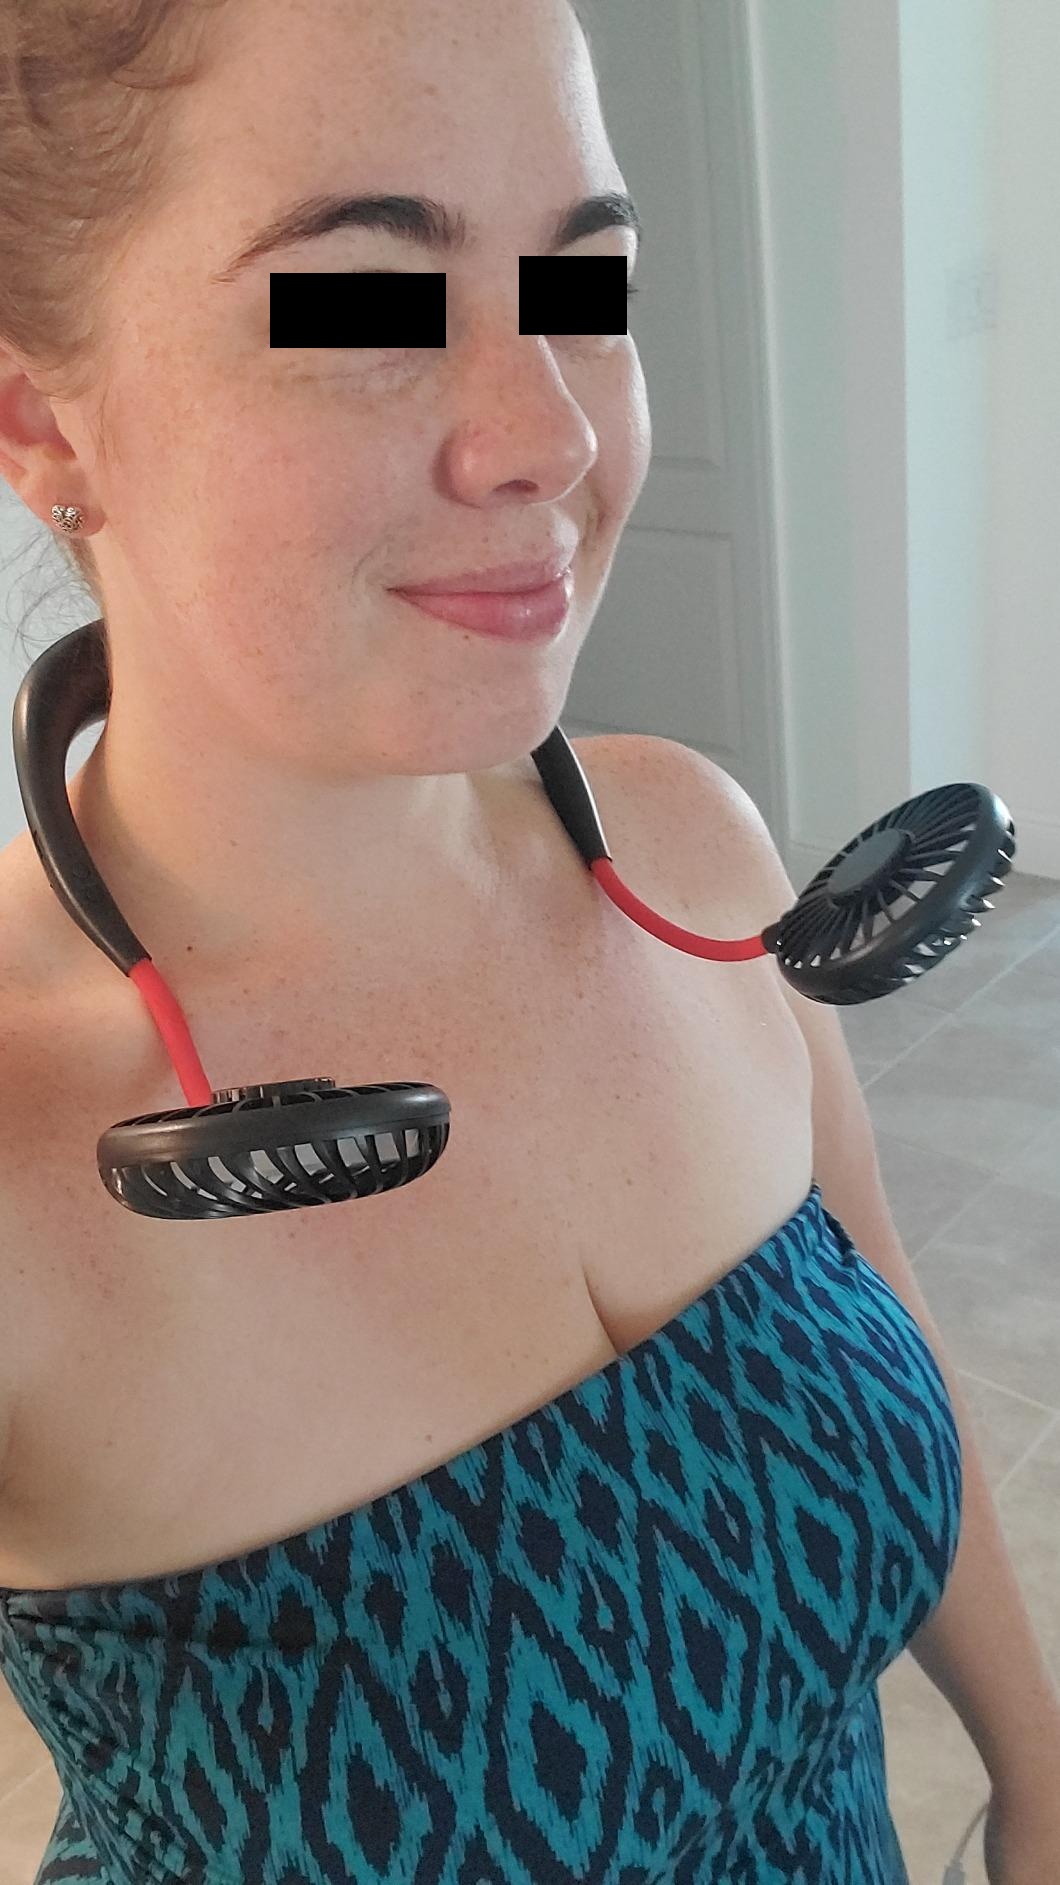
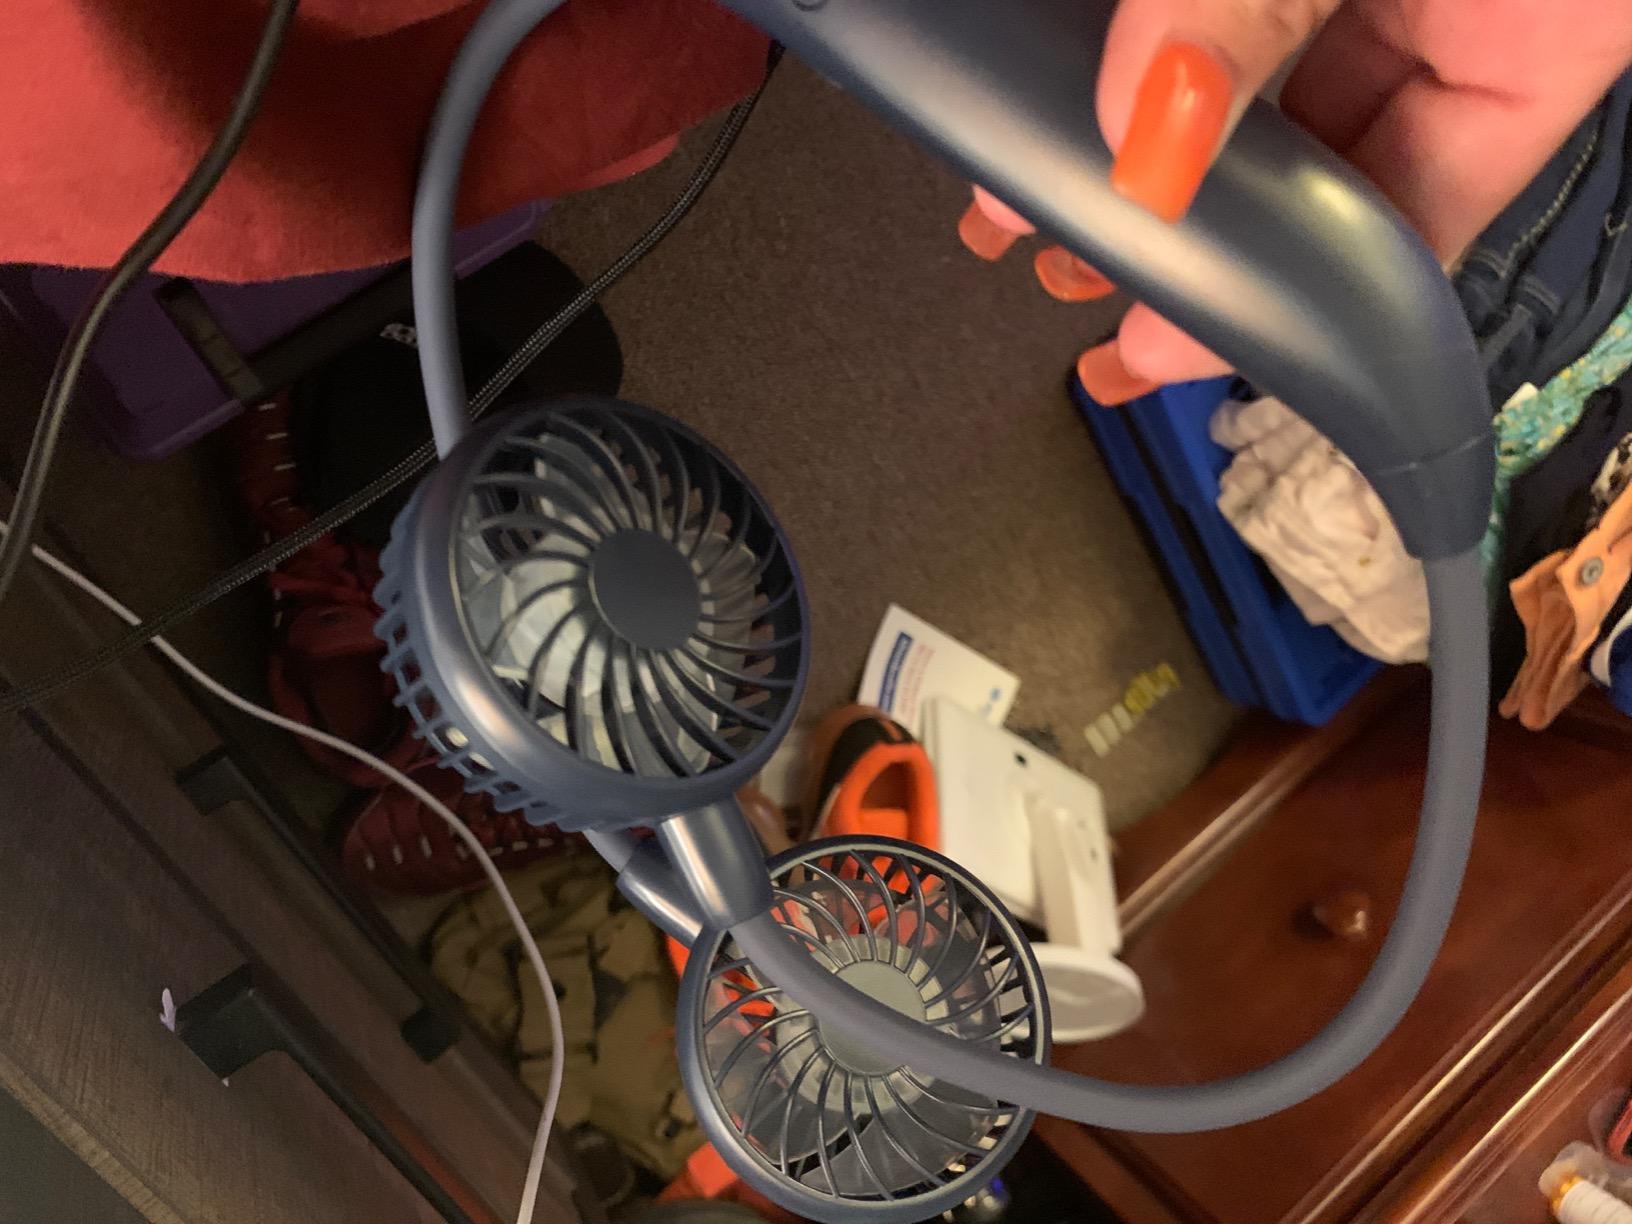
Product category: fan
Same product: no